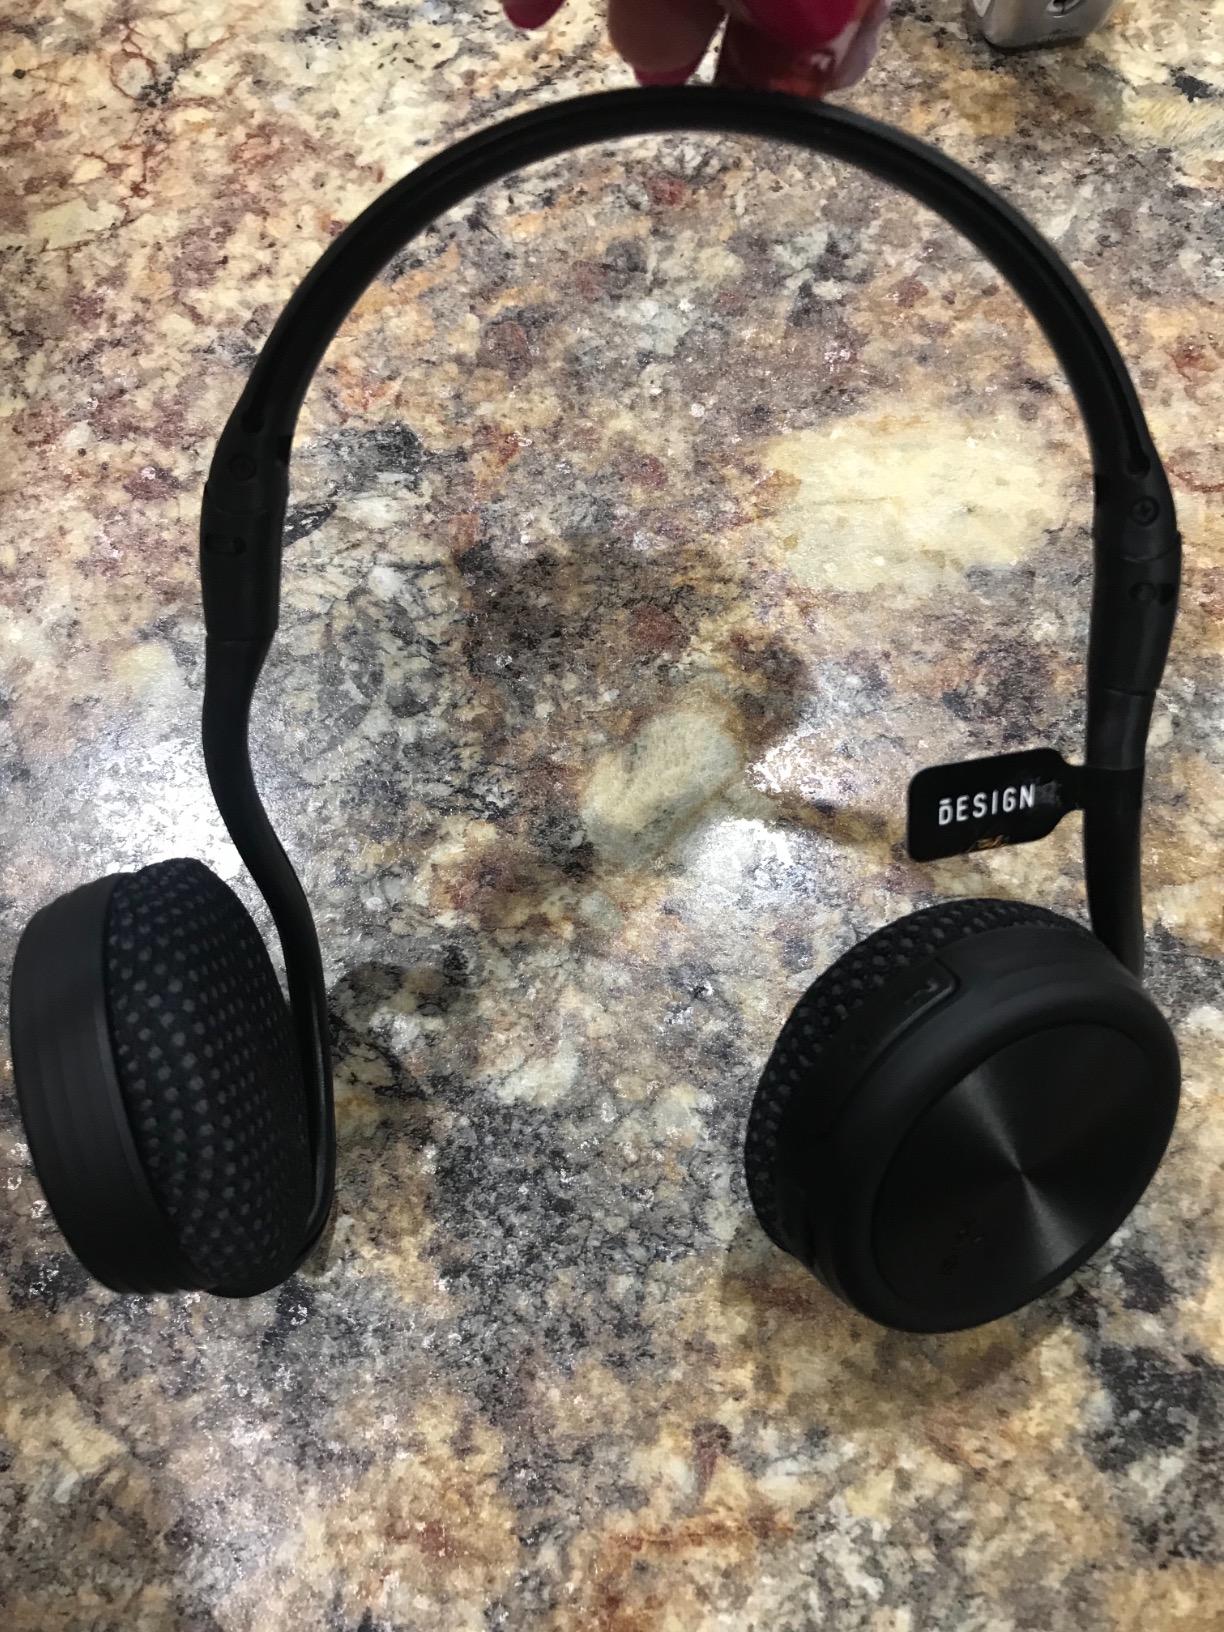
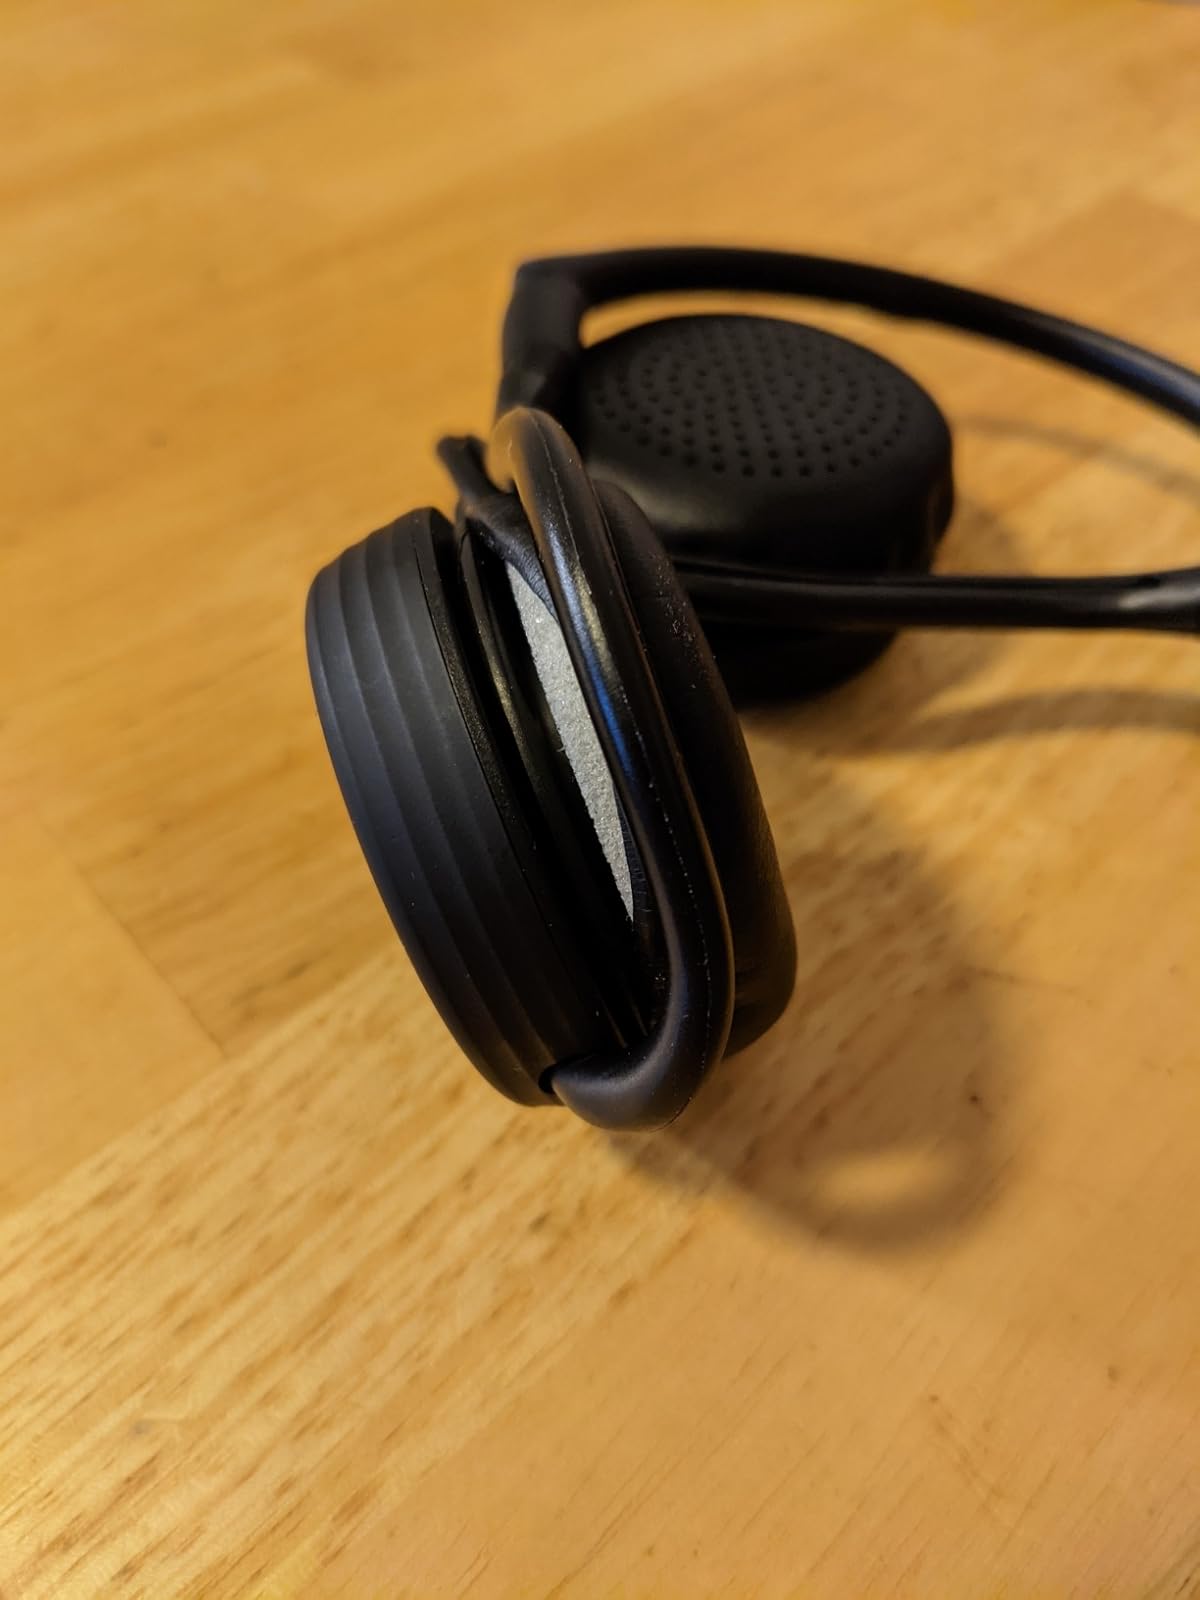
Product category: headphones
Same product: yes